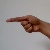
The image shows a hand gesture representing the letter 'G' in Indian Sign Language.